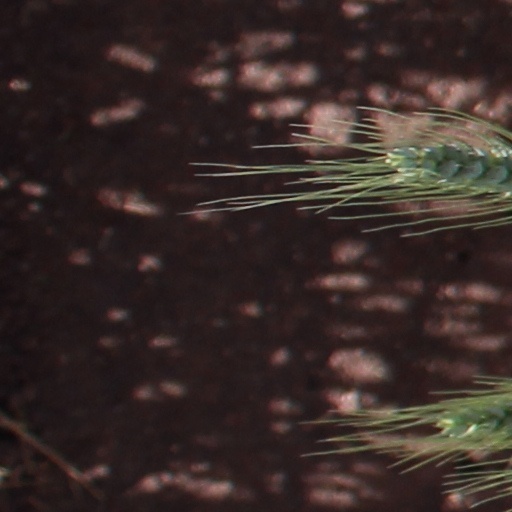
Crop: wheat